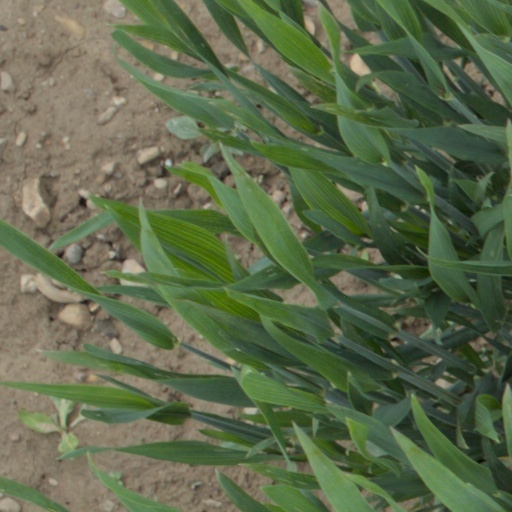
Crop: wheat